Qaidam Basin

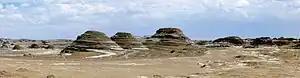
Yardangs ("yadans") in the Qaidam Desert

Because of this position, Qaidam forms an endorheic basin accumulating lakes with no outlet to the sea. The area is among the most arid non-polar locations on Earth, with some places reporting an aridity index of 0.008–0.04. Across the entire basin, the mean annual rainfall is but the mean annual evaporation is . Because of the low rainfall, these lakes have become saline or dried up completely. Presently, there are four main playas in the basin: Qarhan in the southeast and (from north to south) Kunteyi, Chahanshilatu, and Dalangtan in the northwest. These playas and a few other saline lakes occupy over one-fourth of the basin, with the sediments deposited since the Jurassic as deep as 10 to 14 km (6–9mi) in places despite tectonic activity having repeatedly shifted the center of the region's sedimentation. The seasonal nature and commercial exploitation of some of the lakes makes an exact count problematic: one count reckoned there were 27 lakes in the basin, another reckoned 43 with a total area of .